Martin Luther King Jr.

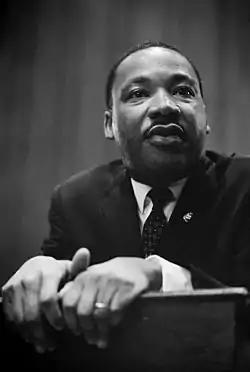
King at a press conference in March 1964

In April 1963, the SCLC began a campaign against racial segregation and economic injustice in Birmingham, Alabama. The campaign used nonviolent but intentionally confrontational tactics, developed in part by Wyatt Tee Walker. Black people in Birmingham, organizing with the SCLC, occupied public spaces with marches and sit-ins, openly violating laws that they considered unjust.